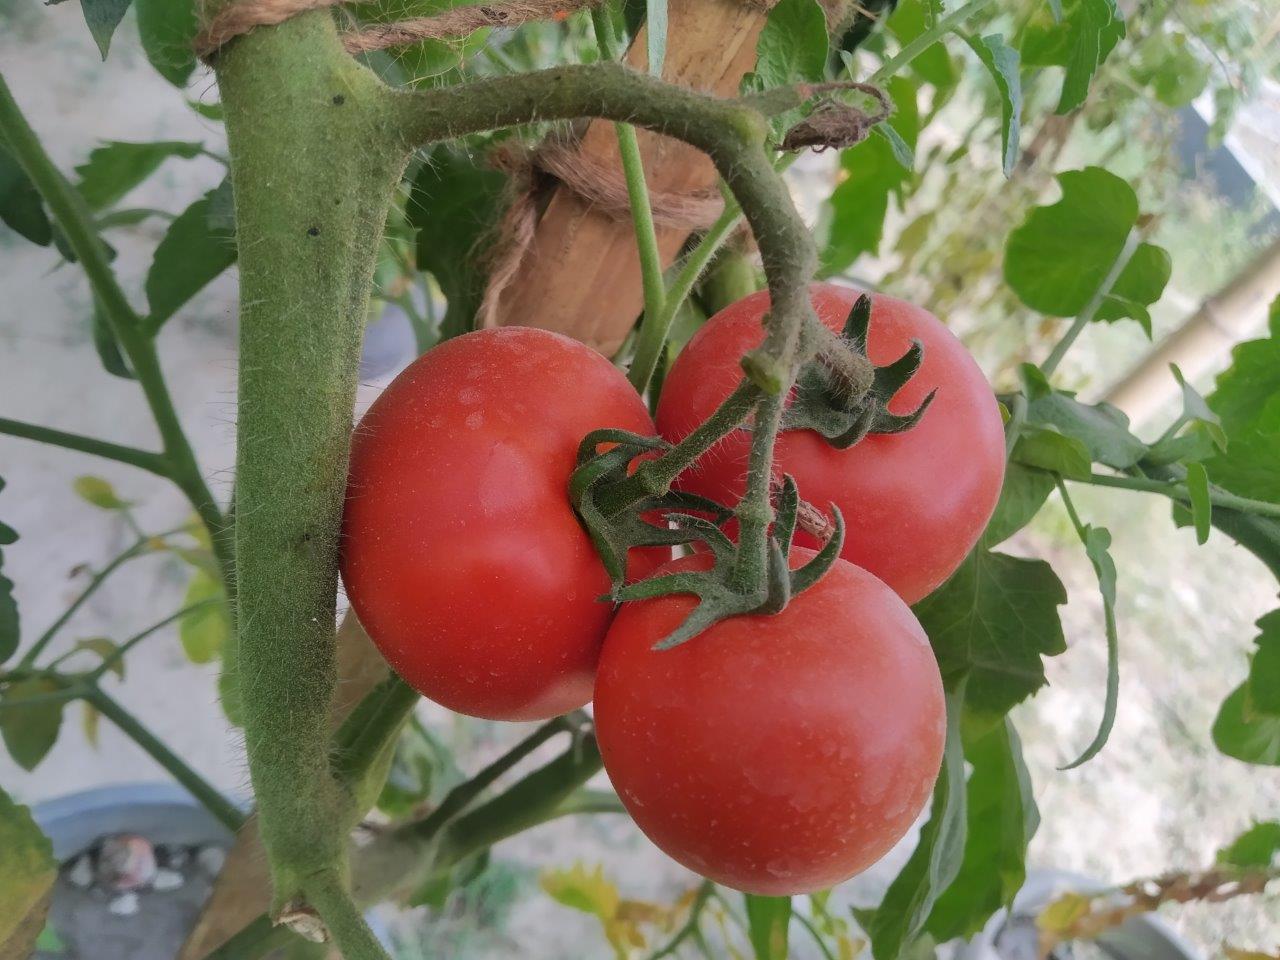
Maturity: Mature